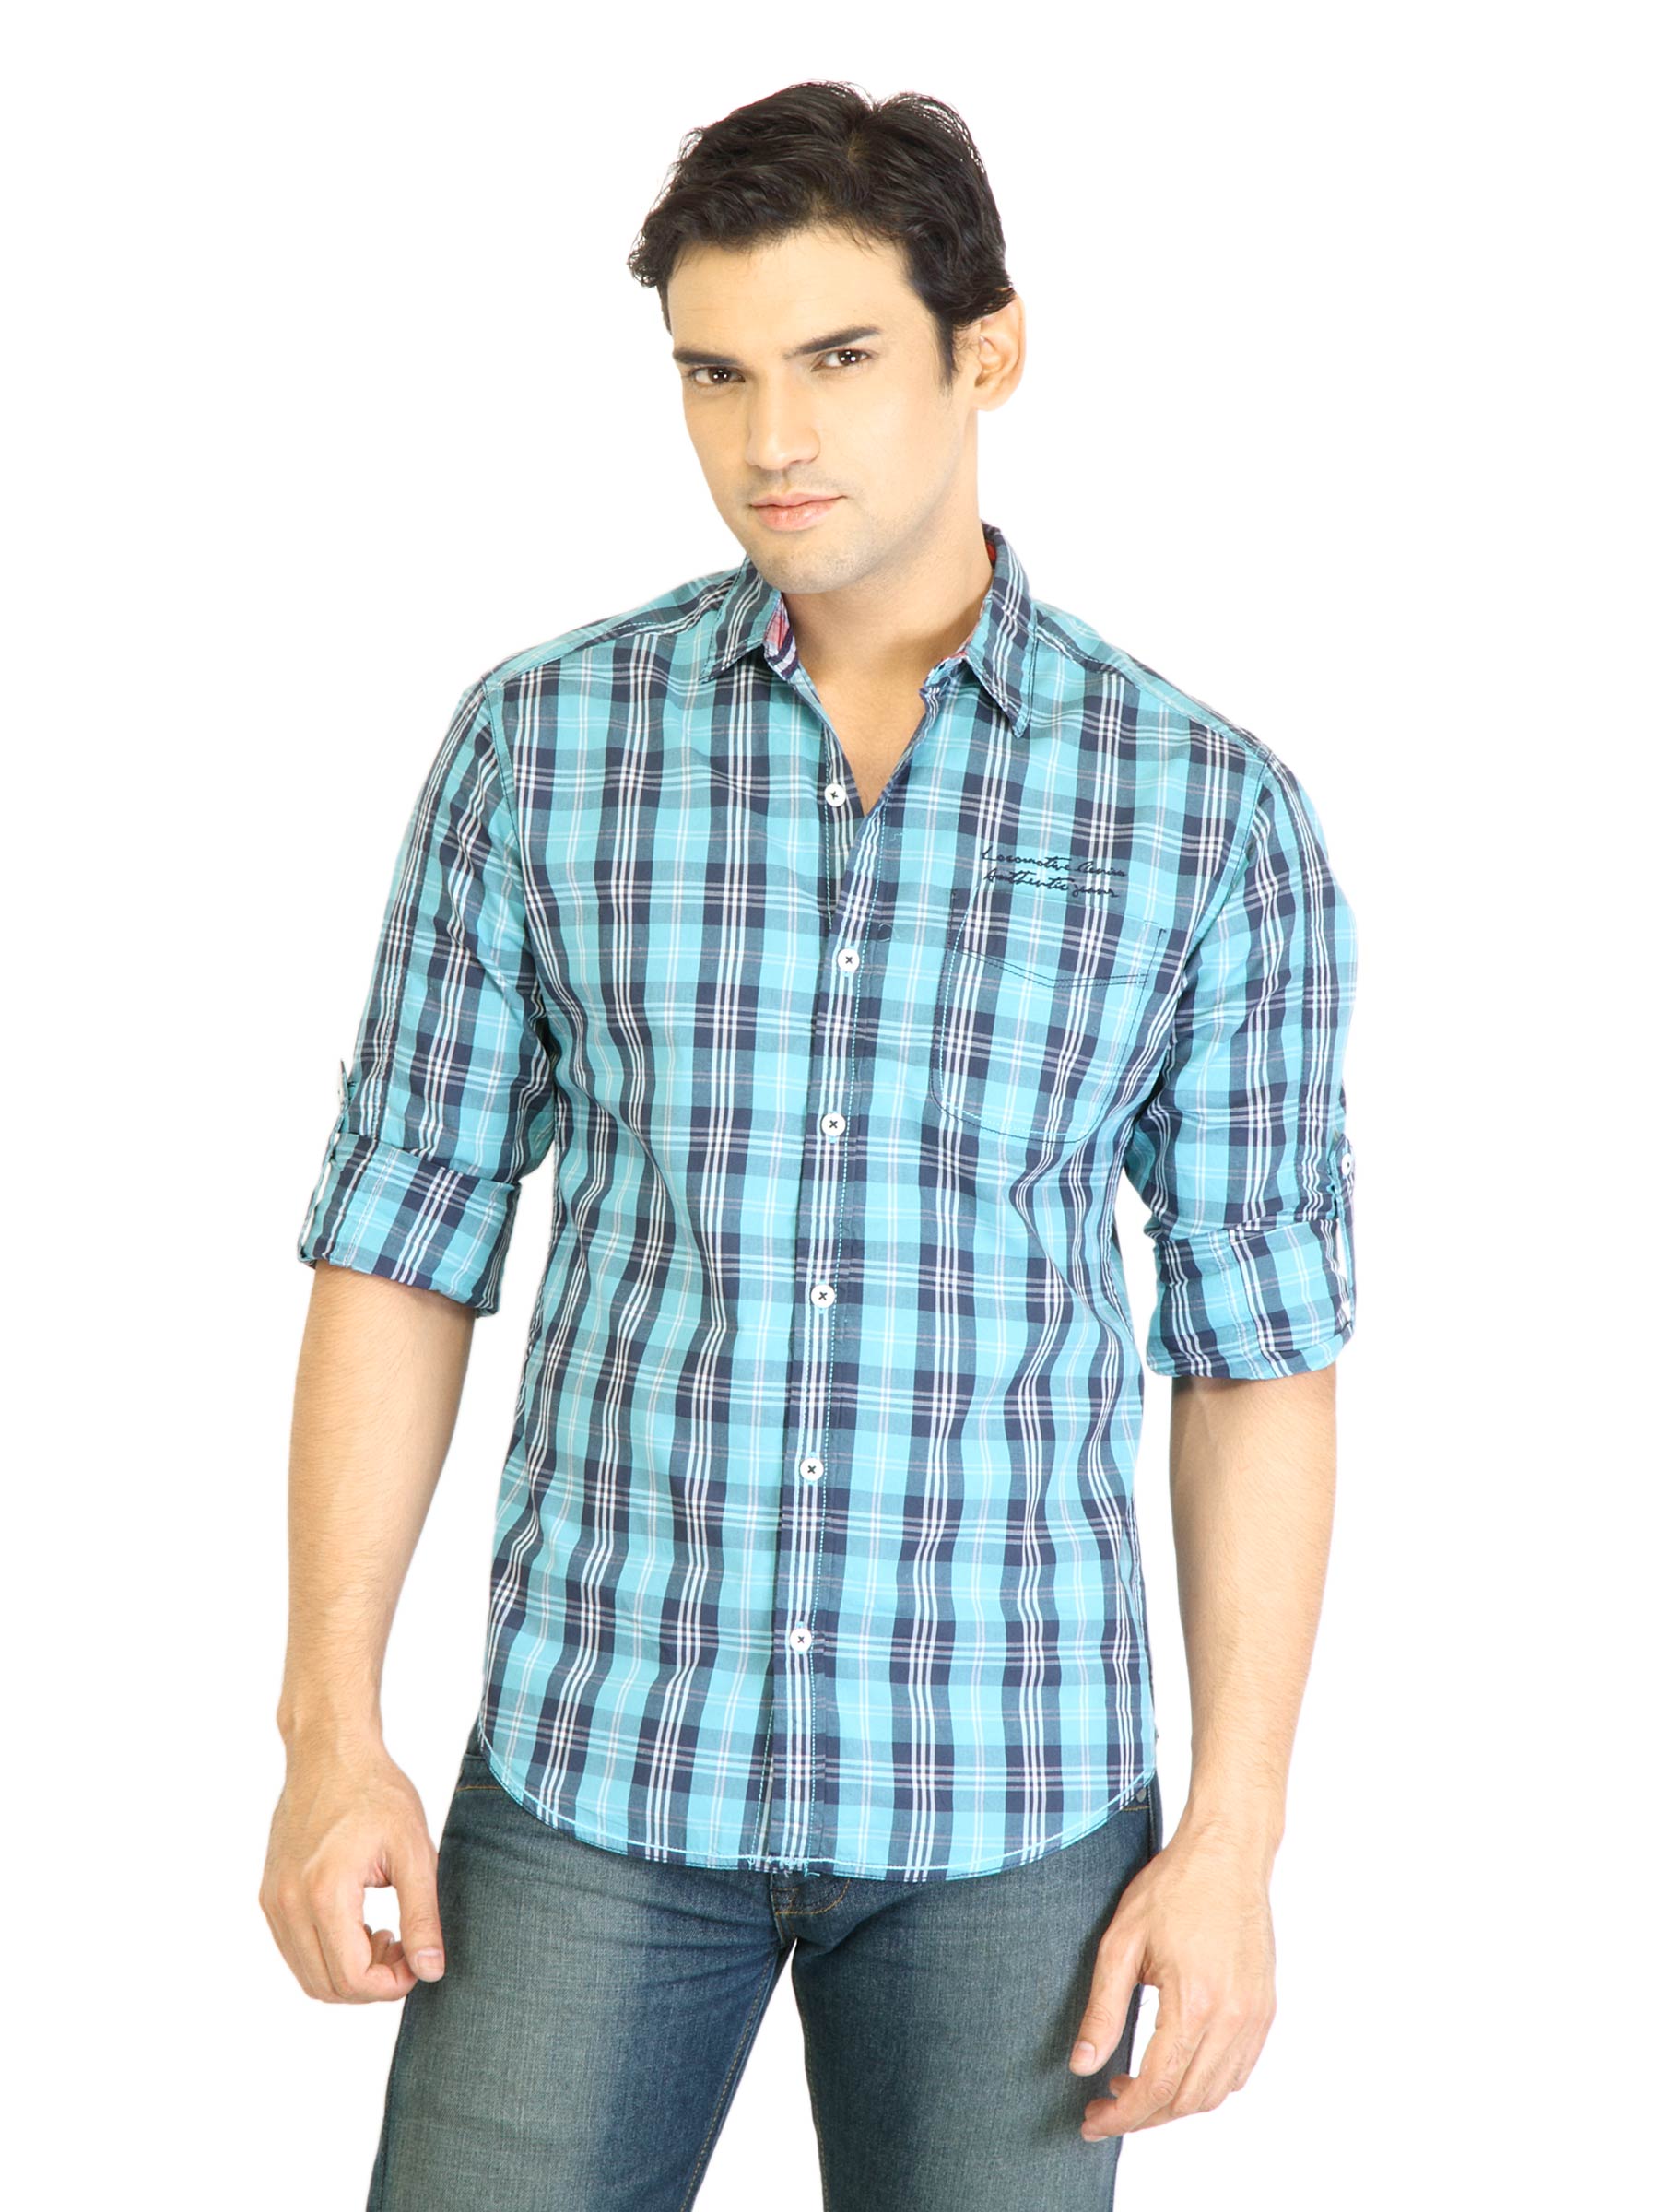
Locomotive Men Check Blue Shirt
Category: Apparel / Topwear / Shirts
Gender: Men
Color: Blue
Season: Fall 2011
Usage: Casual